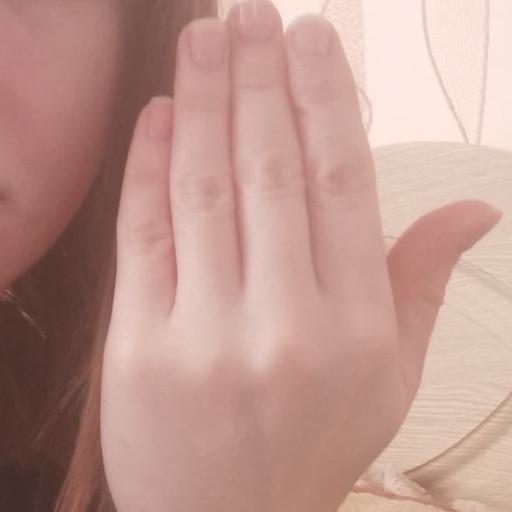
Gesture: stop_inverted